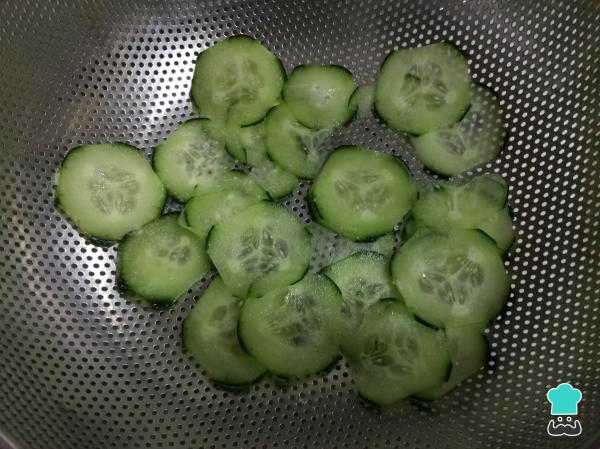
Pelamos el pepino dejando algunas tiras de piel alternativamente. Lo cortamos en rodajas muy finas, lo colocamos en un colador y ponemos un poco de sal. Dejamos que suelte el agua.